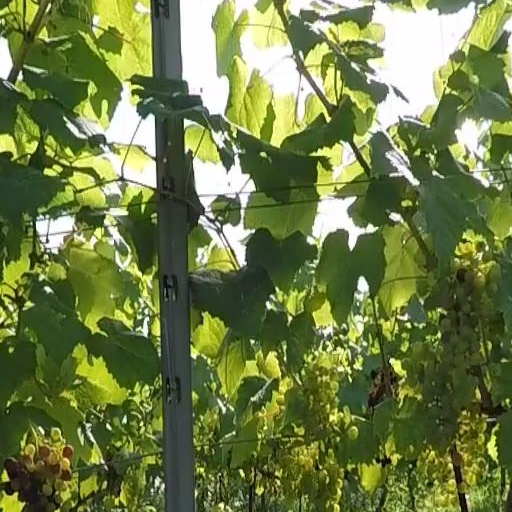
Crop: grape